Rhythm game accessories

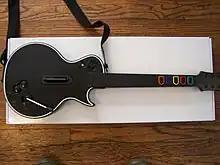
An Xbox 360 Les Paul controller

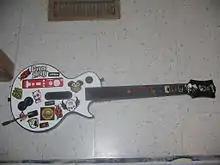
A Wii Les Paul controller with stickers (included with the controller) applied. The Wii Remote can be seen at the top left of the image and has a red silicone skin applied to it.

The PlayStation 3, Wii and Xbox 360 versions of "Guitar Hero III: Legends of Rock" came with a newly designed wireless guitar controller which was designed to resemble a Gibson Les Paul.